Sexuality after spinal cord injury

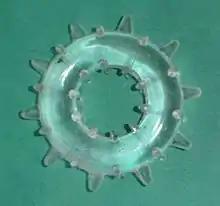
A ring can be placed at the base of the penis to maintain erection.

Although erections are not necessary for satisfying sexual encounters, many men see them as important, and treating erectile dysfunction improves their relationships and quality of life. Whatever treatment is used, it works best in combination with talk-oriented therapy to help integrate it into the sex life.